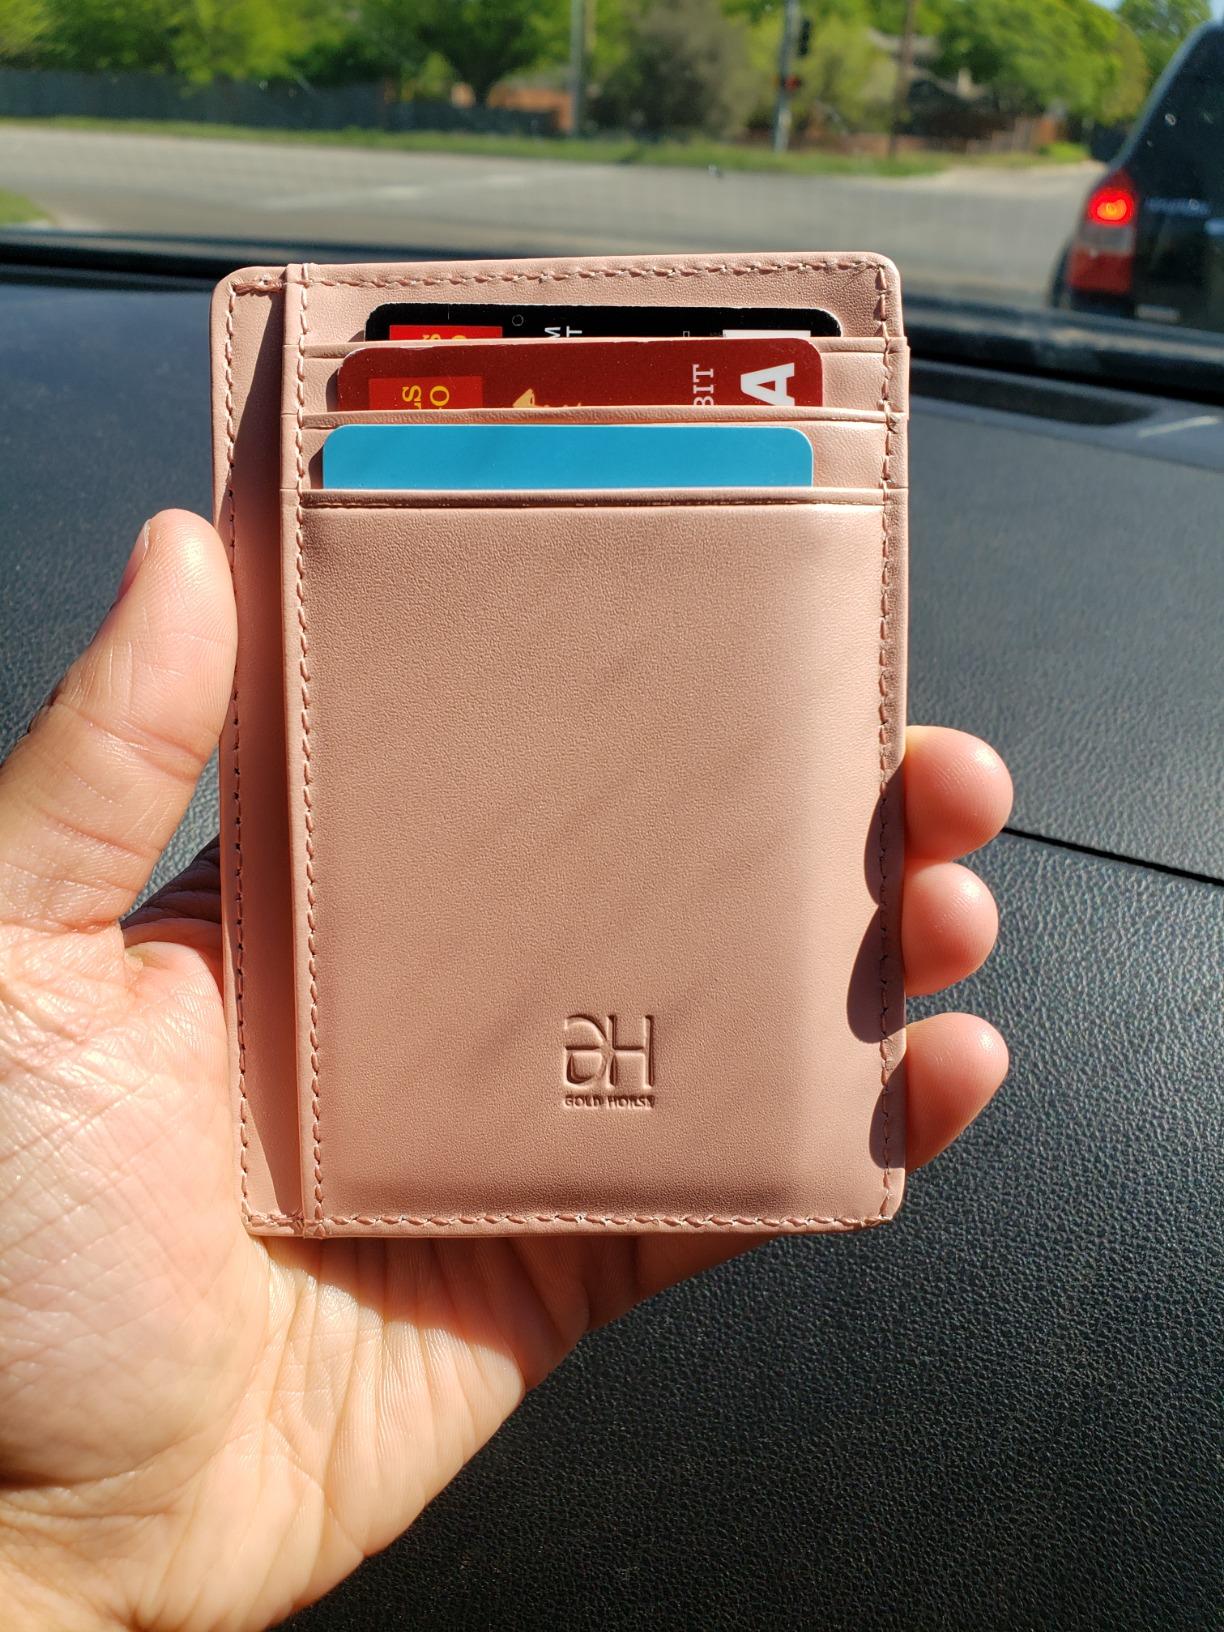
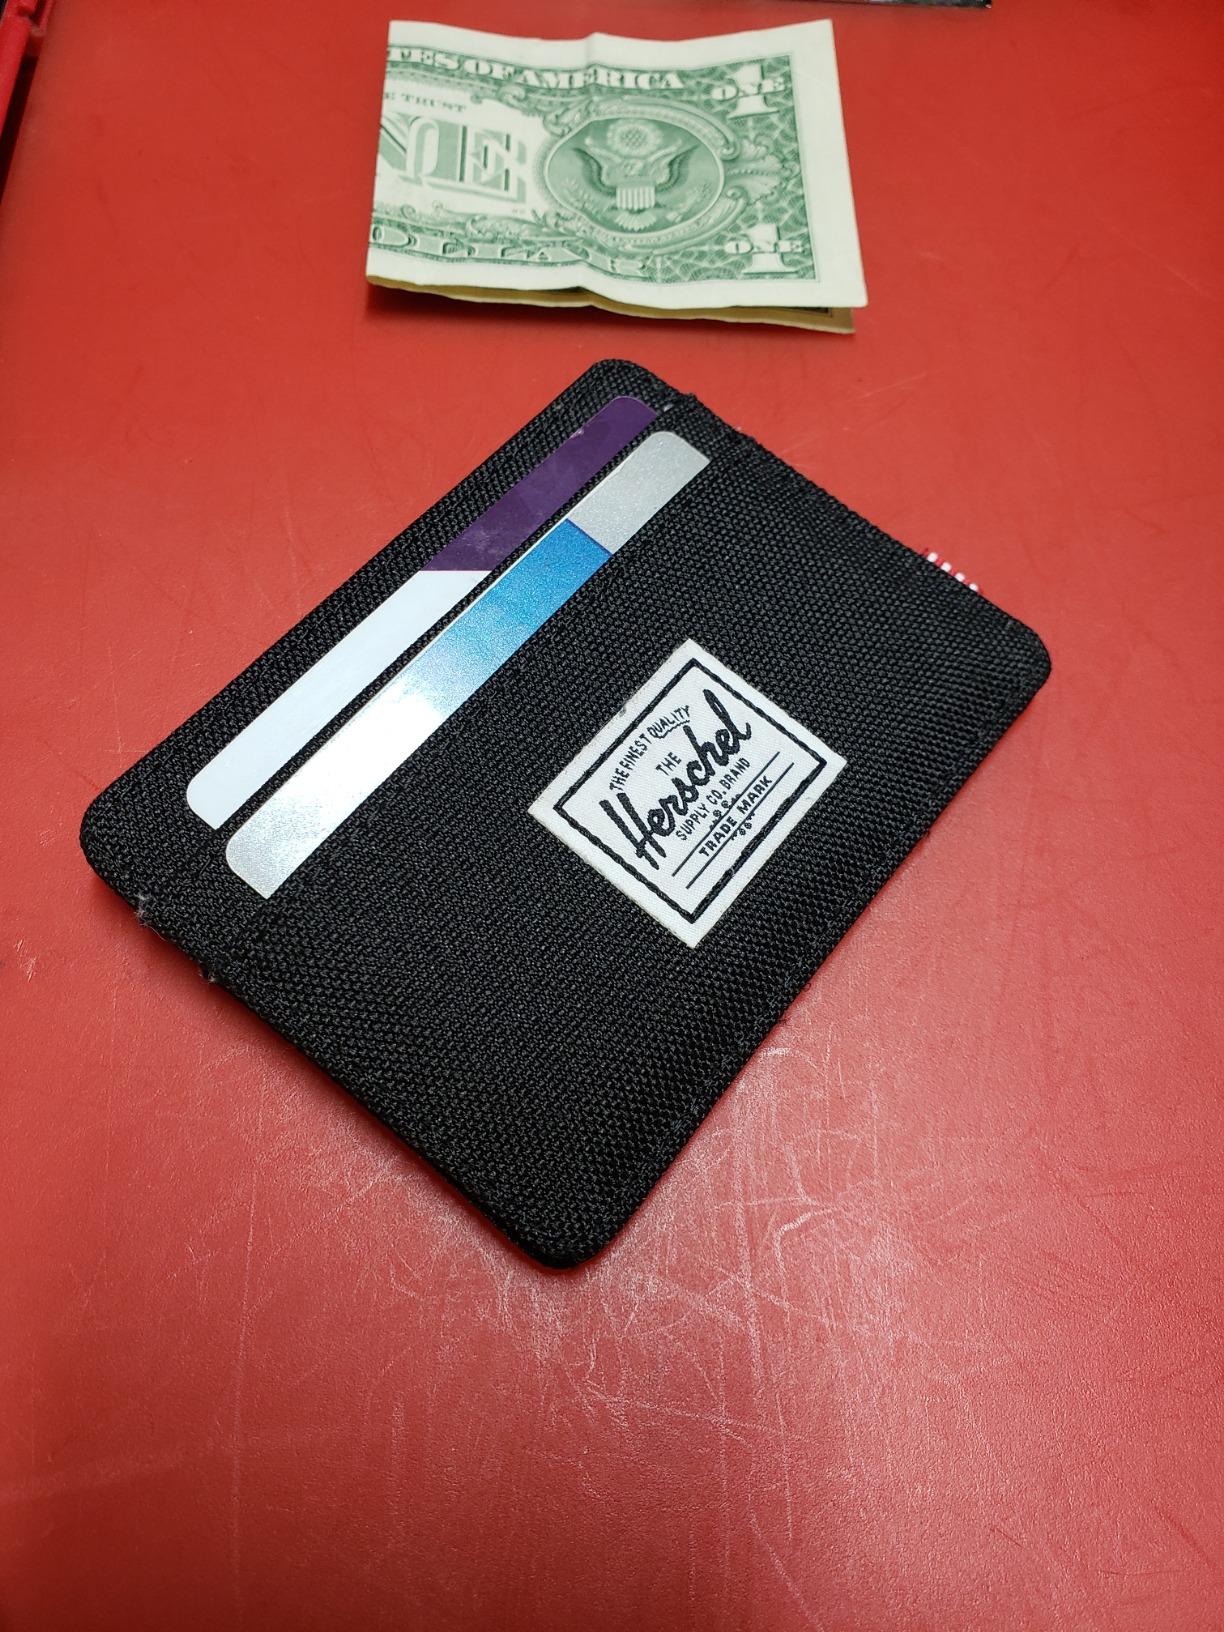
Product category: accessories_wallet
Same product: no